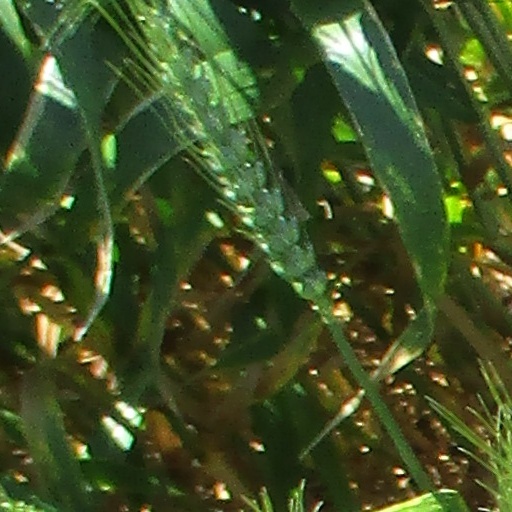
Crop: wheat